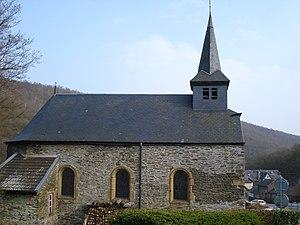
Les Hautes-Rivières est une commune française située dans le département des Ardennes, en région Grand Est.